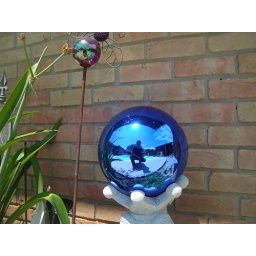
trapped in a glass ball of emotion